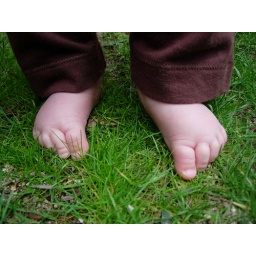
Bare feet in green grass - love it!